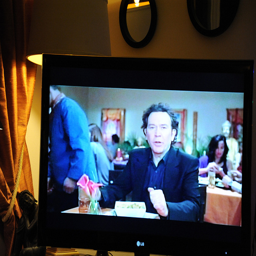
A flat screen TV sitting in a living room.
A tv playing a show that has a man sitting at a table.
There is a man on the TV screen.
There is a television show on this television.
A television playing a movie in a room.